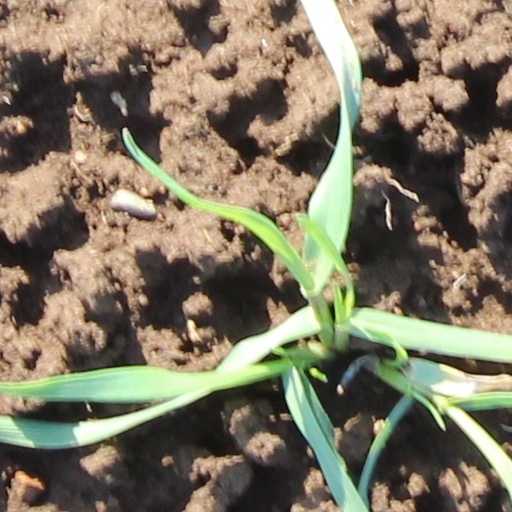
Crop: wheat